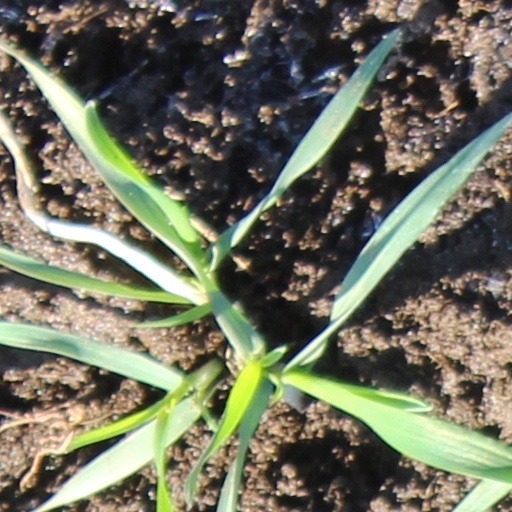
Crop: wheat